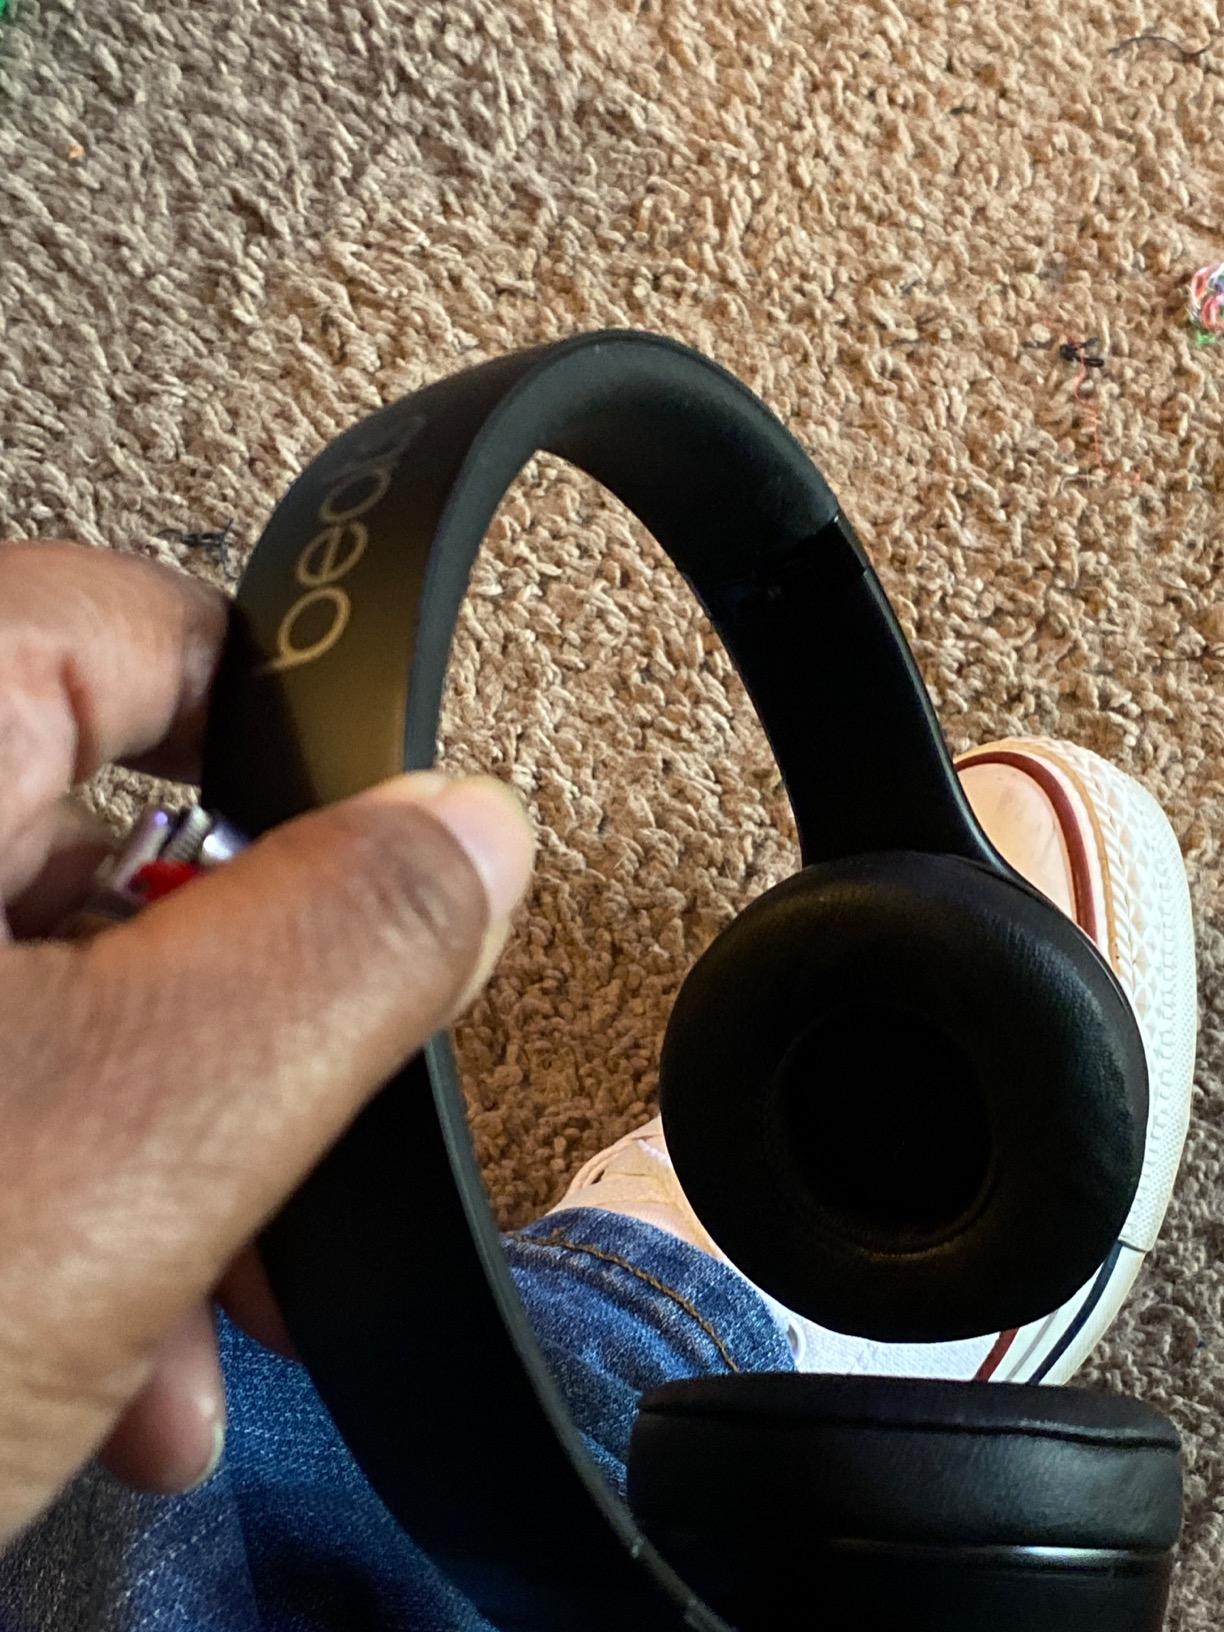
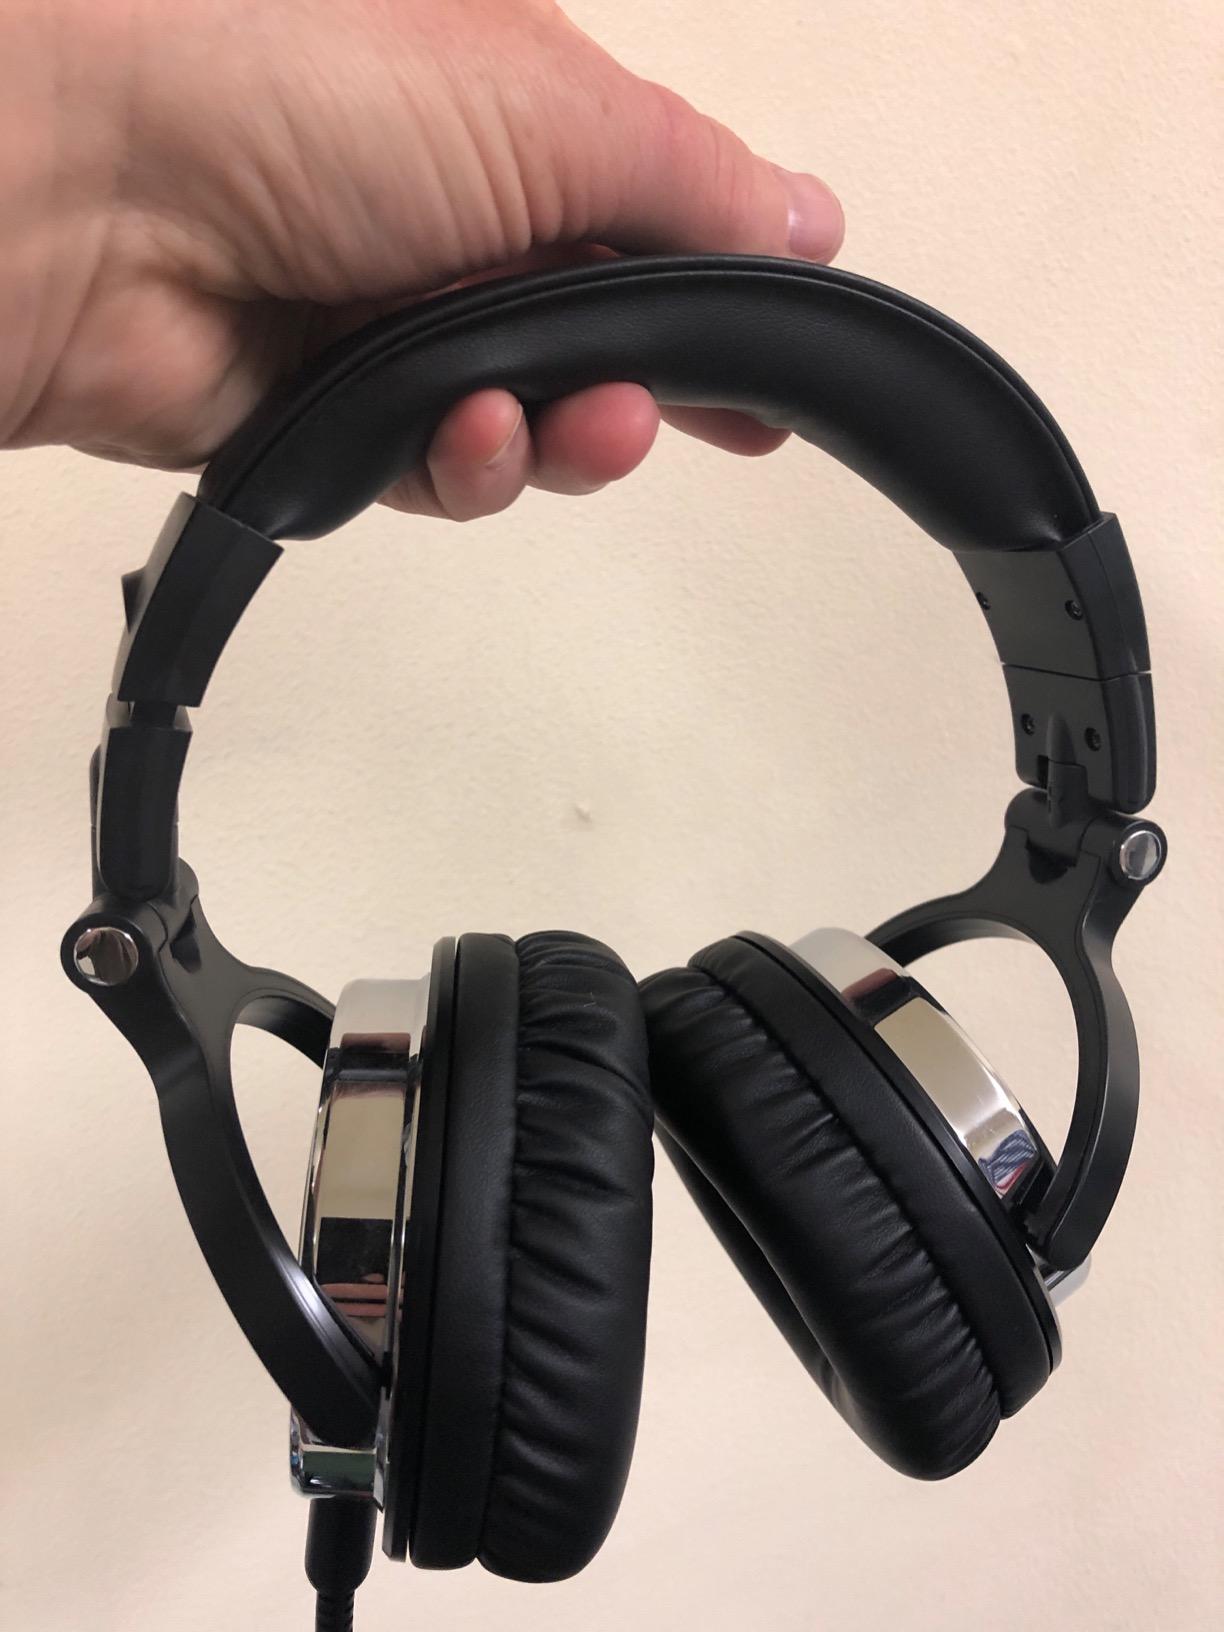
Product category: headphones
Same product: no